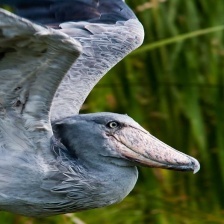
Species: SHOEBILL
Scientific name: BALAENICEPS REX